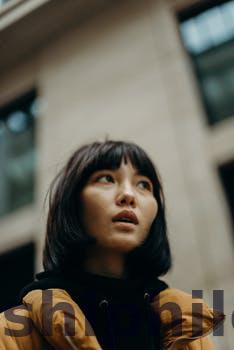
Label: Watermark